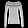
Label: Pullover